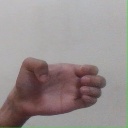
अक्षर: ख